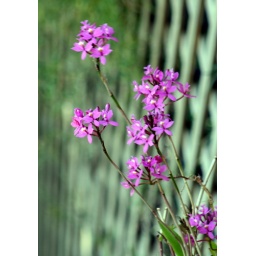
The plant by the car port still flowering